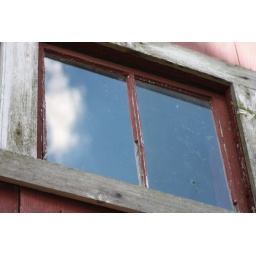
I love the reflection of the sky in the window